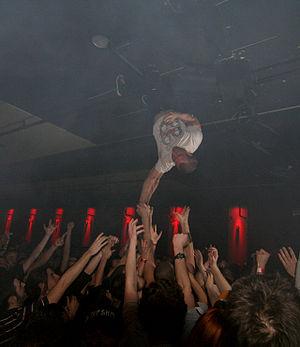
The Dillinger Escape Plan